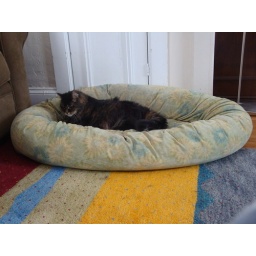
scout ruling in the dog bed